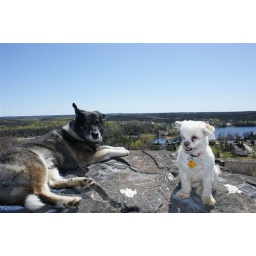
If there's a mountain around here, these 2 dogs have been on it.